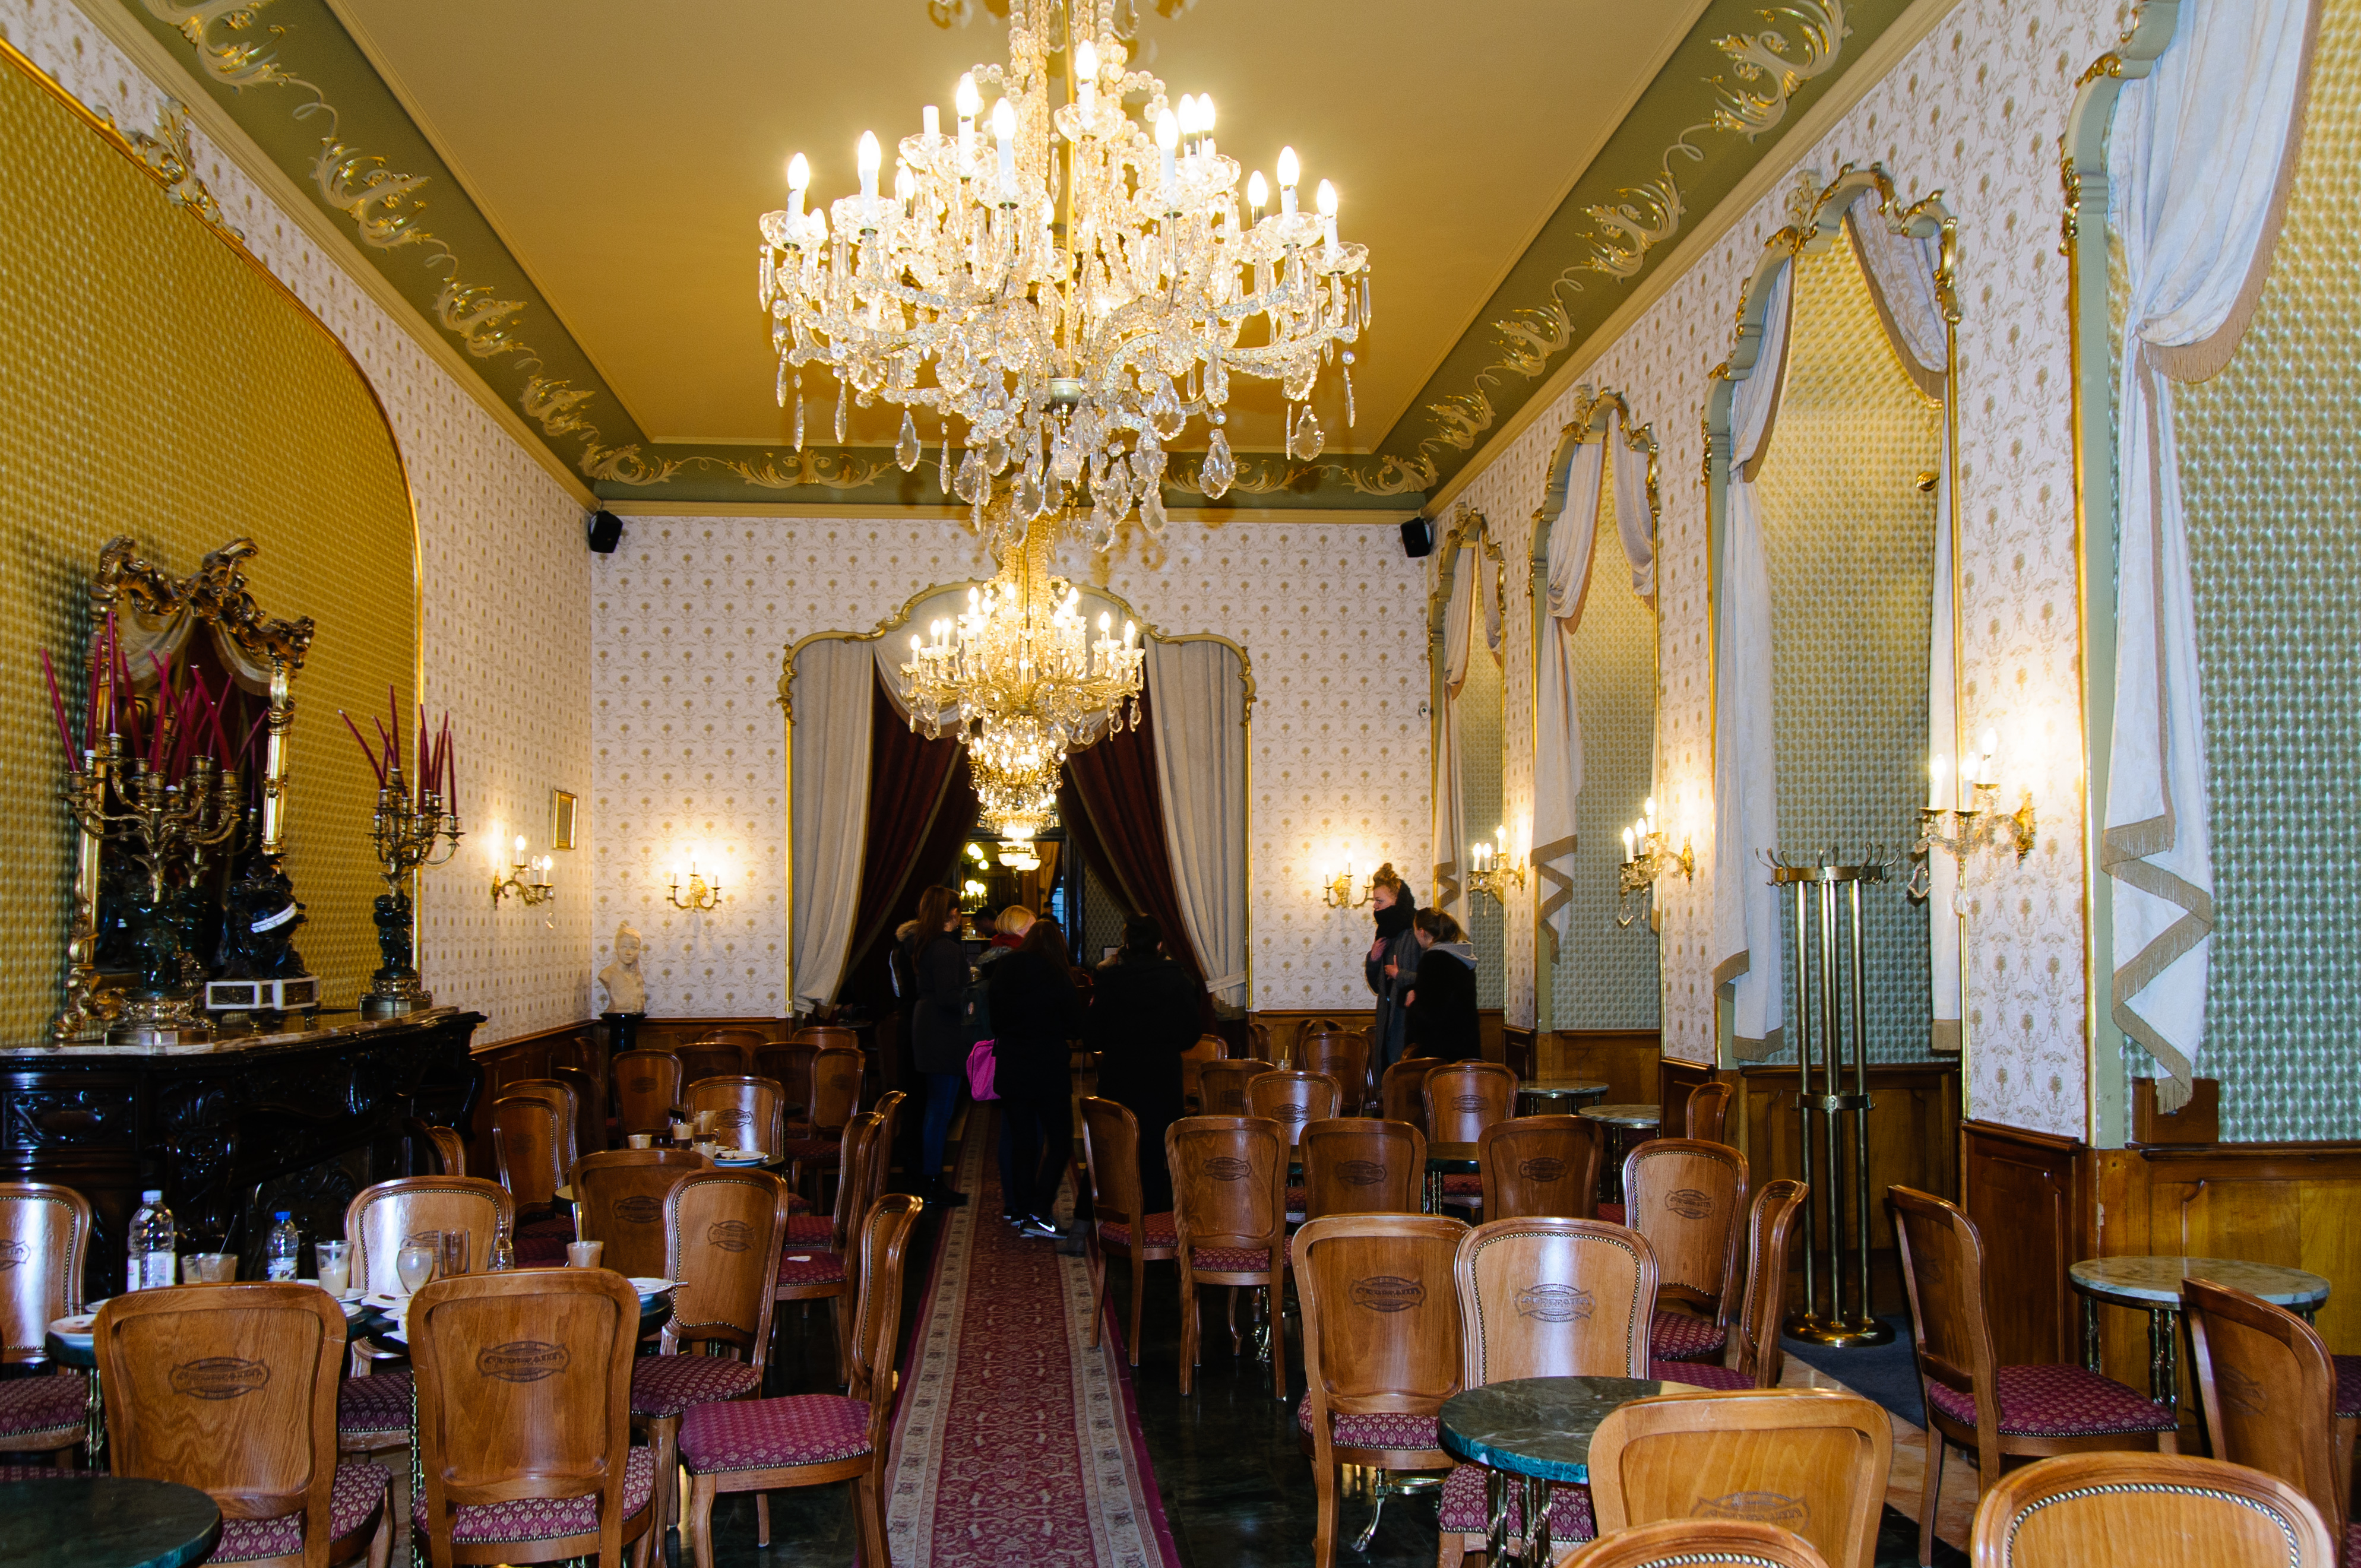
restaurant, palace, meal, chapel, nikon, interior design, budapest, ballroom, estate, d300, function hall